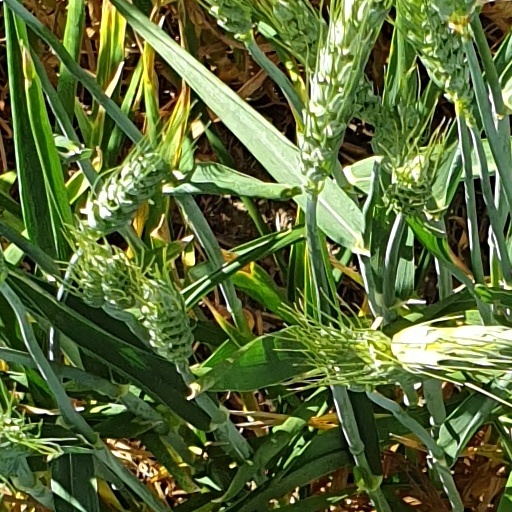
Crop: wheat